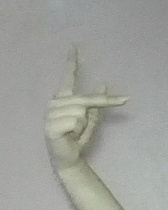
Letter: dha